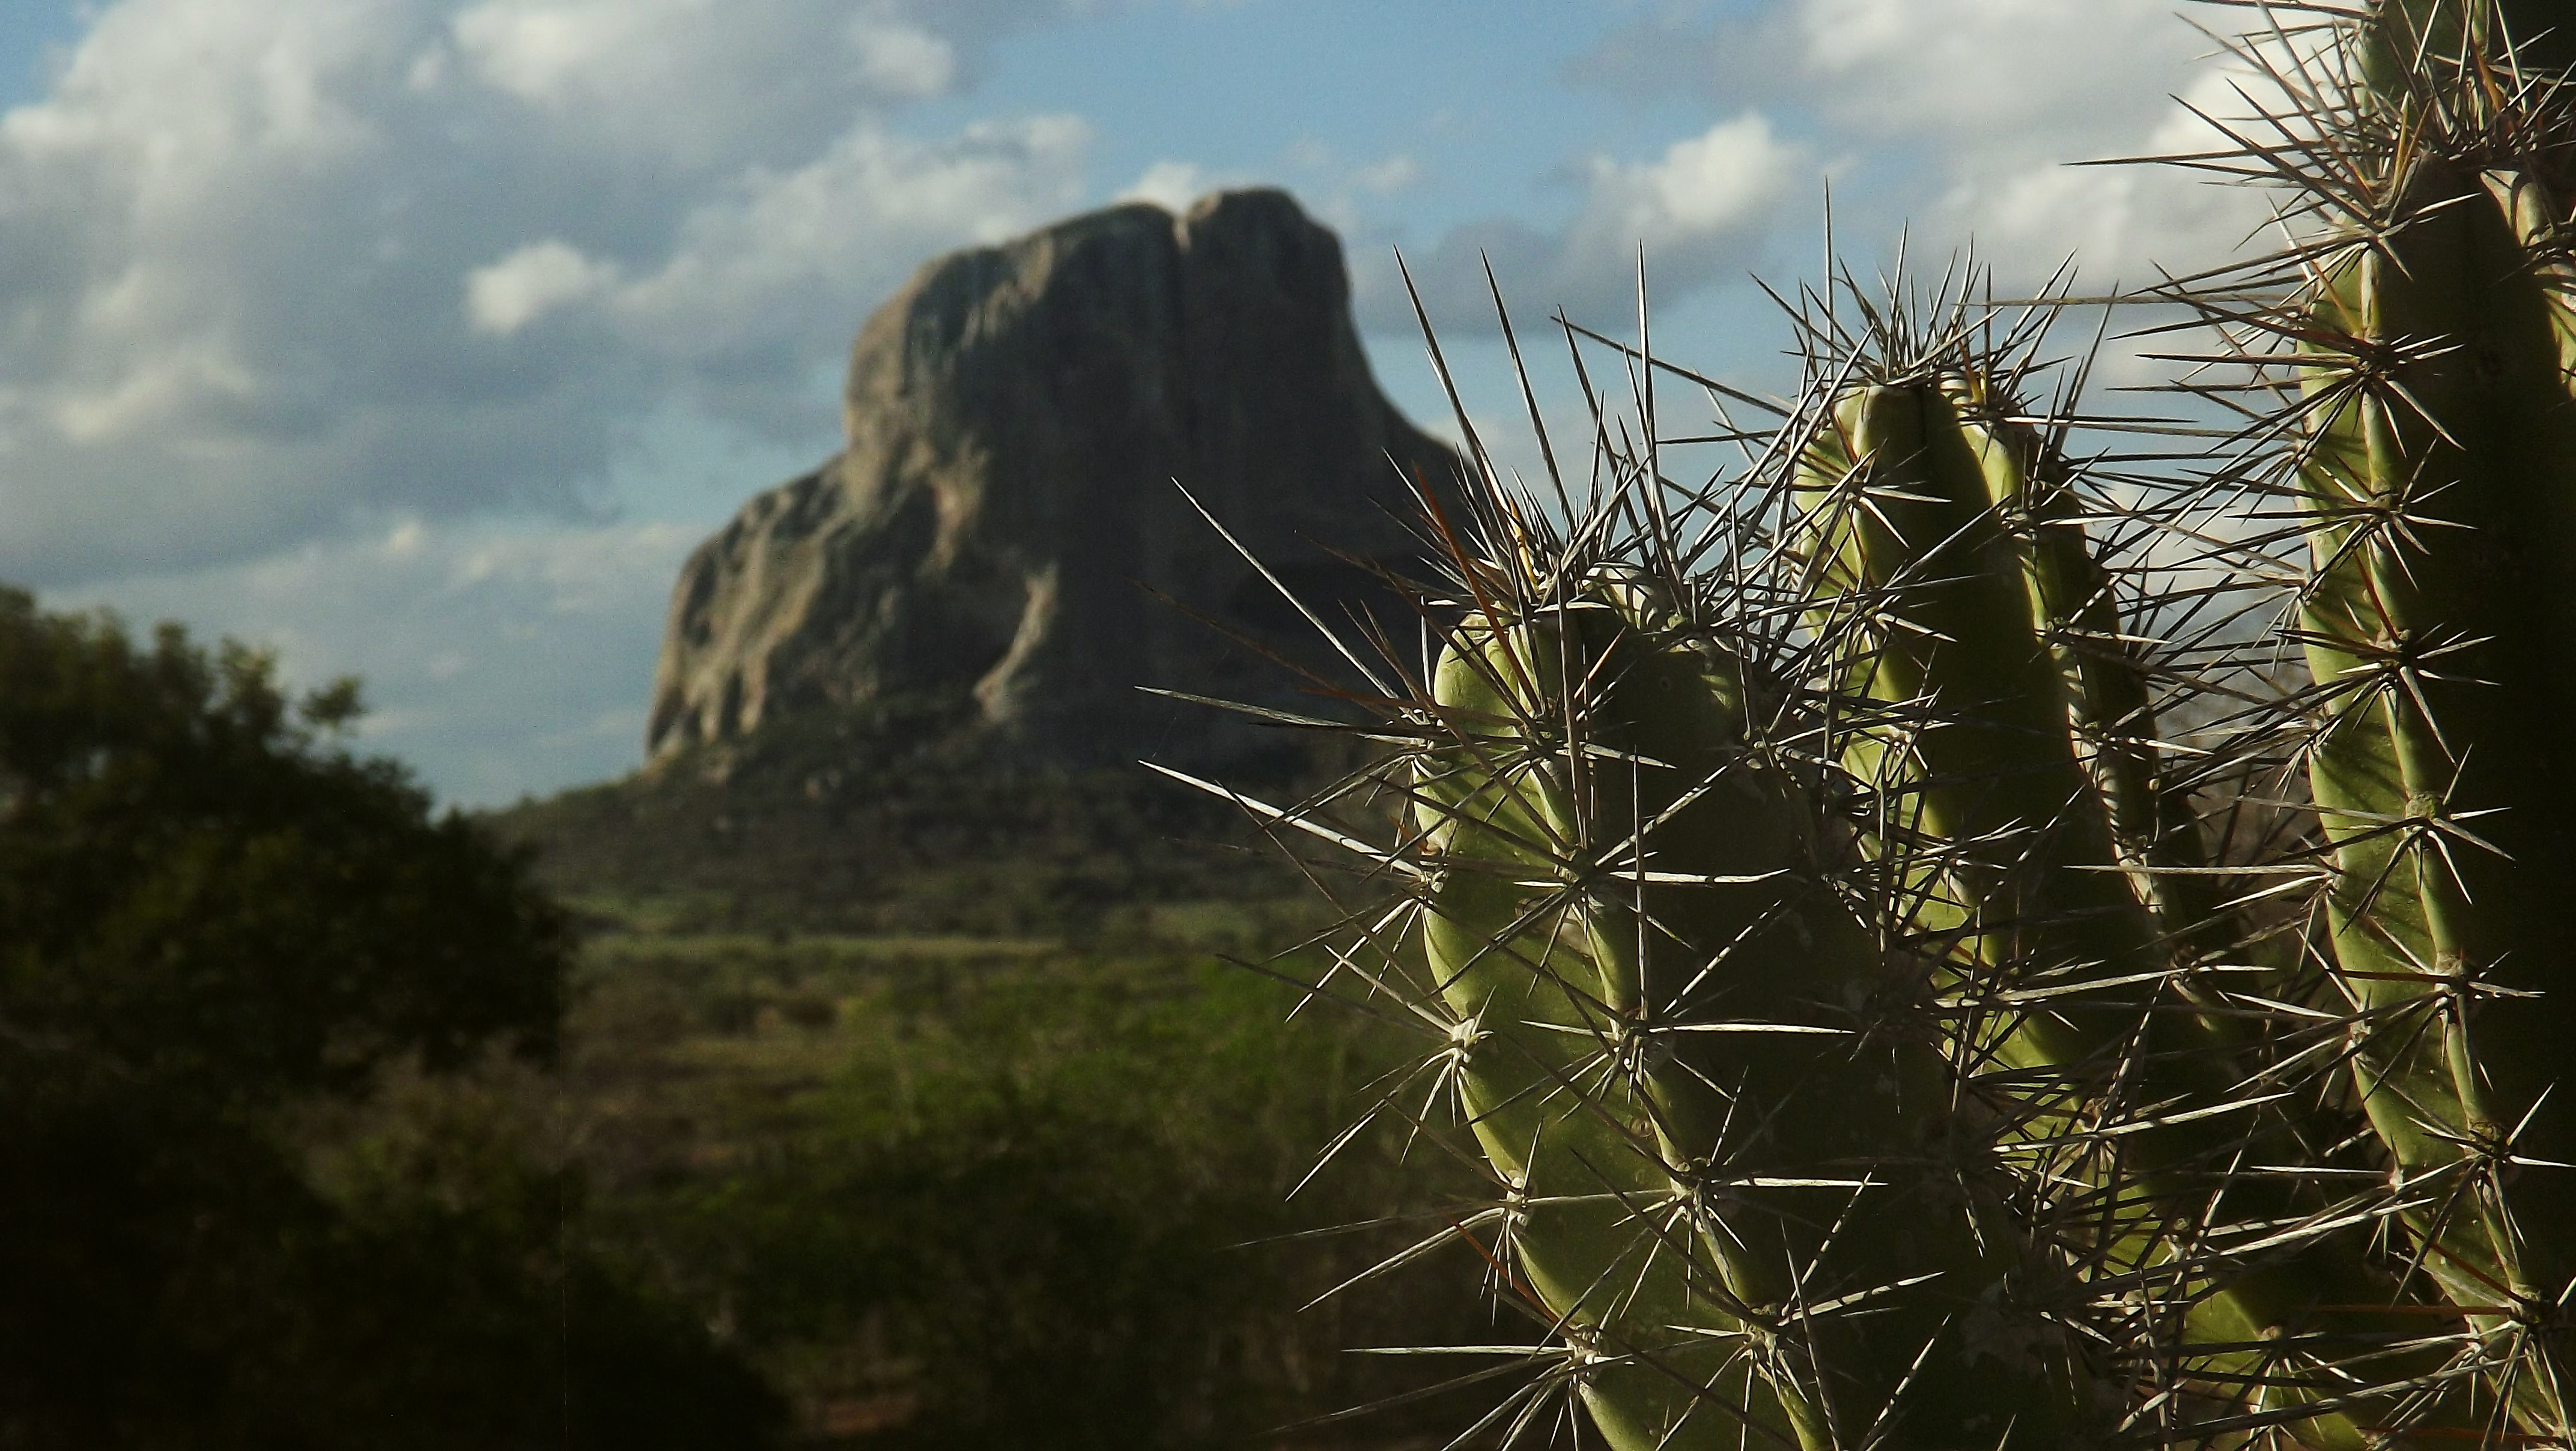
landscape, nature, grass, mountain, cactus, plant, field, flower, green, botany, flora, vegetation, brazil, serra, flowering plant, plant stem, land plant, thorns spines and prickles